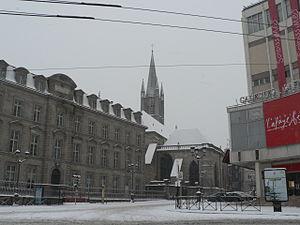
Limoges (Haute-Vienne, Limousin, France)
L'église Saint-Pierre du Queyroix, située dans le quartier du Château, est une des principales églises de Limoges, ville du département français de la Haute-Vienne en région Nouvelle-Aquitaine.
Le lycée Gay-Lussac de Limoges est un lycée d’enseignement général, situé dans le centre-ville de Limoges, entre le boulevard Georges Périn, la place Wilson, la rue du Collège et la place Saint Pierre.